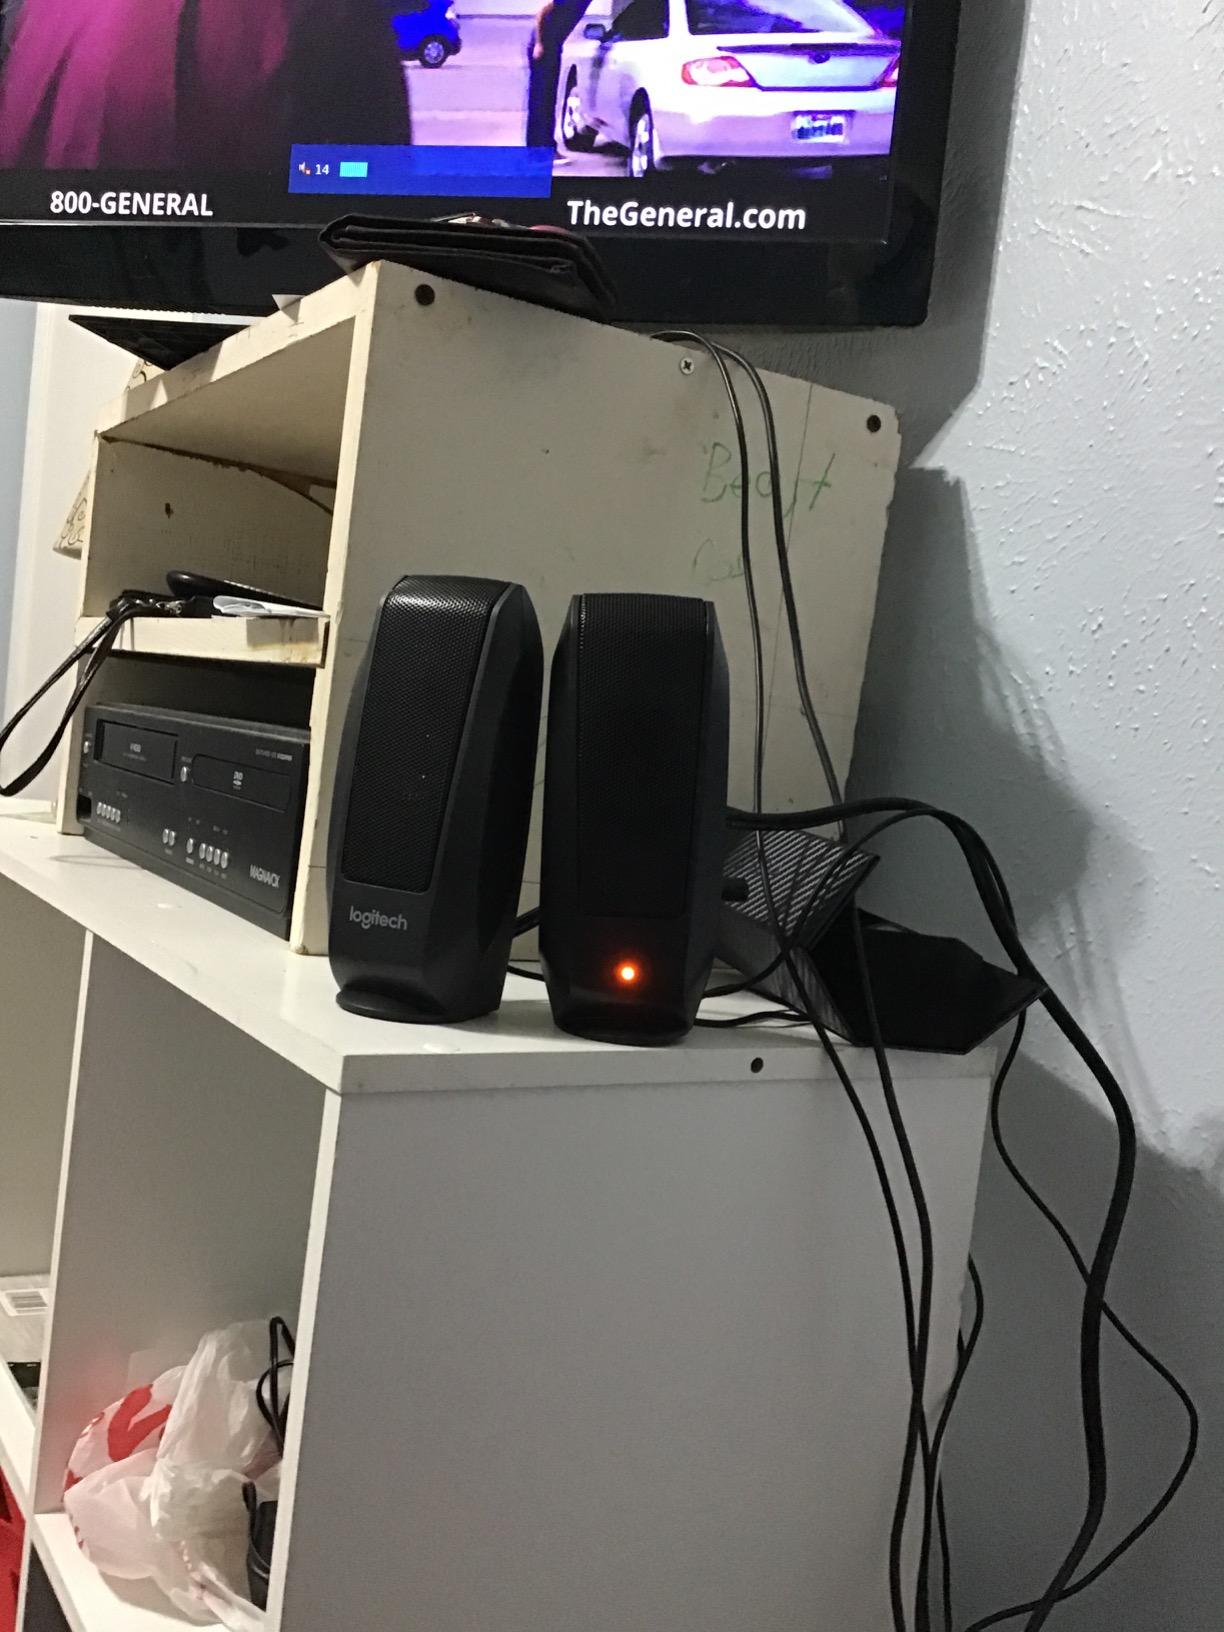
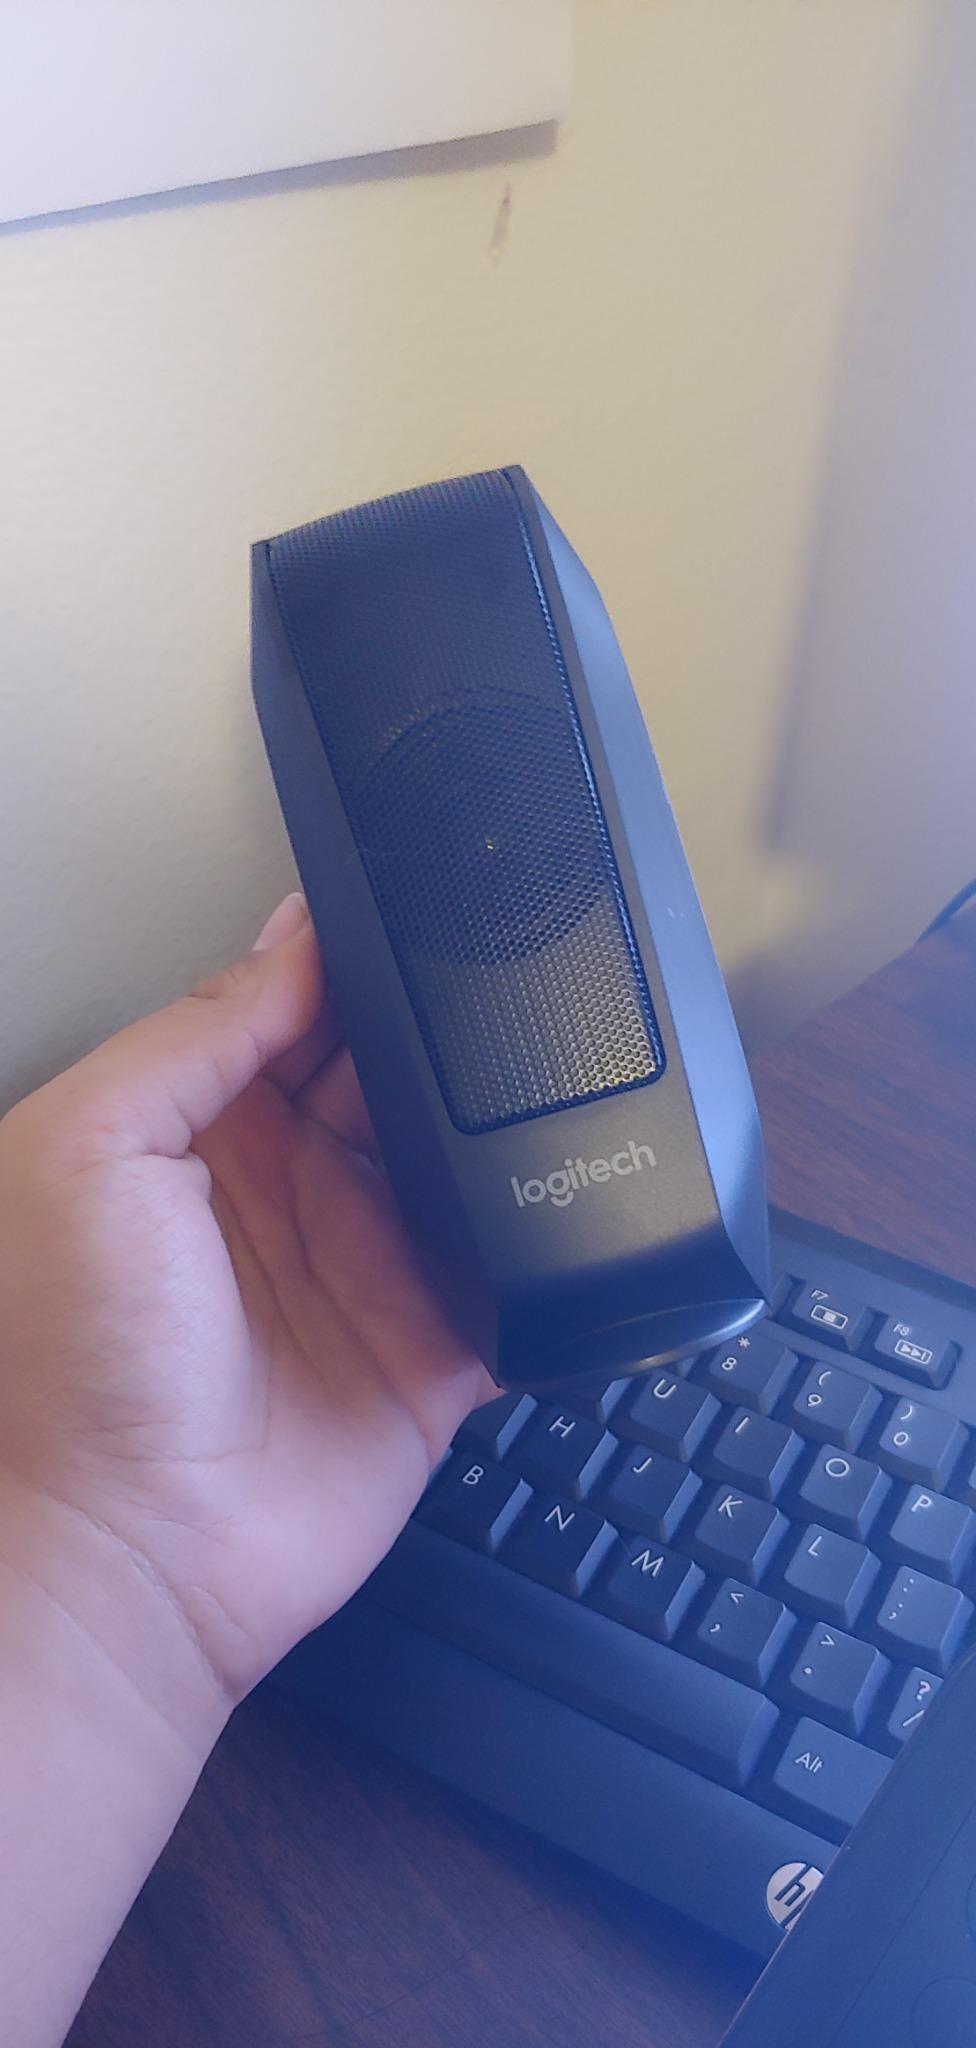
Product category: speaker
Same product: yes